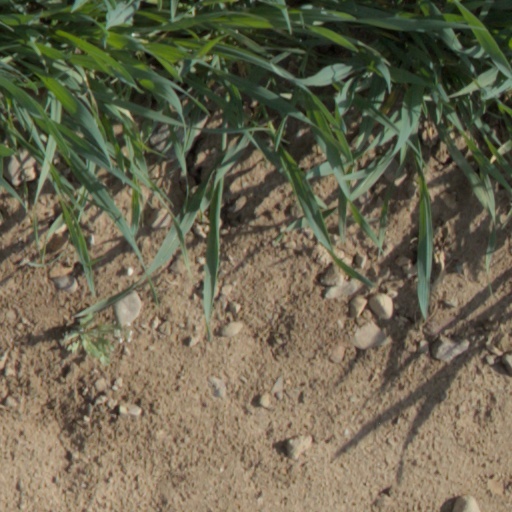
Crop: wheat